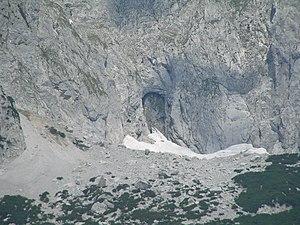
Une arche naturelle ou un pont naturel est une formation géologique constituée d'une arche rocheuse, creusée naturellement par l'érosion.